Late Basquisation

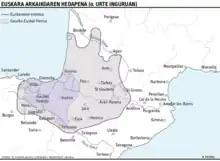
Approximate extent of the Basque-speaking area in the pre-Roman period, according to Luis Núñez Astrain

The Basque language is a language isolate that has survived the arrival of Indo-European languages in western Europe. Basque (and its ancestors or closely related languages such as Aquitanian) historically occupied a much larger territory, including parts of modern-day Béarn, Aragon, Rioja, Castile south of the Pyrenees, and large parts of modern-day Gascony to the north.